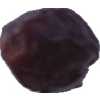
Label: dates